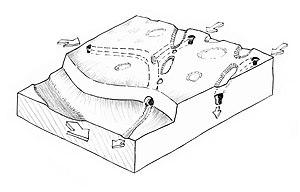
Bloc-diagramme d'un plateau karstique et d'une vallée.
La spéléogenèse est le processus de formation des cavités souterraines, pénétrables ou non par l’homme et plus spécifiquement l’étude de la formation de ces cavités. Elle est corrélée avec l'hydrogéologie, les flux des phases d'érosion et de colmatages.